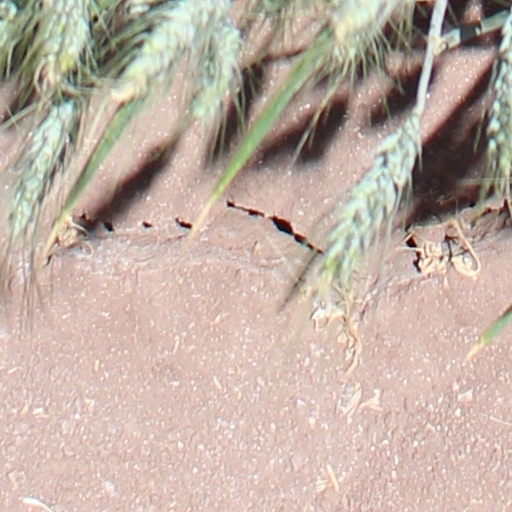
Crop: wheat